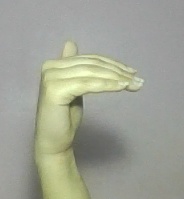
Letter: khaa